Siberian accentor

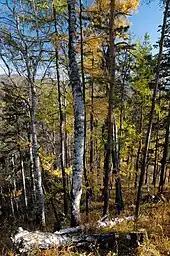
Subarctic woodlands near Lake Baikal

The Siberian accentor breeds in a belt across northern Russia east from just west of the Ural Mountains to the Pacific coast, with a second, more fragmented, band across southern Siberia. It is migratory, wintering in east China and Korea. This species winters in small numbers in Mongolia, but only rarely in Japan.